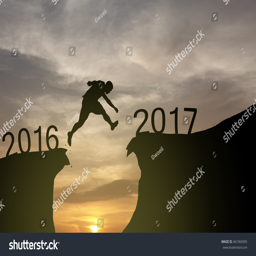
silhouette of a man leaping across a crevasse for the concept of new year .